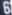
Number: 6